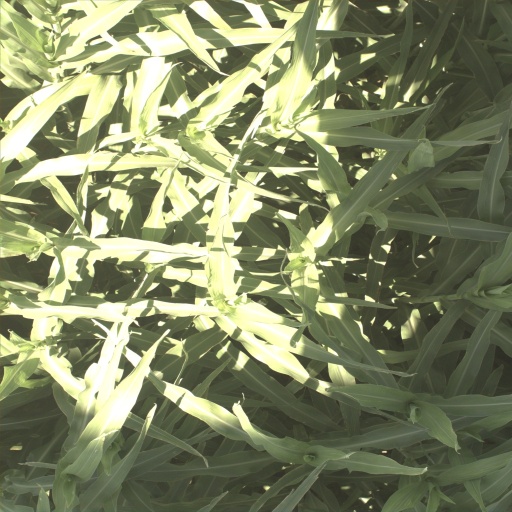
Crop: sorghum